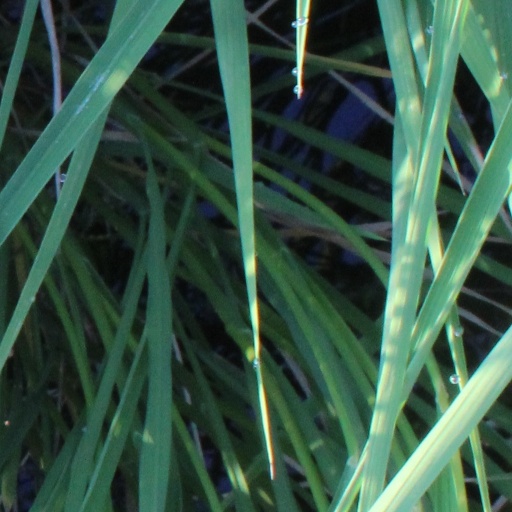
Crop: rice